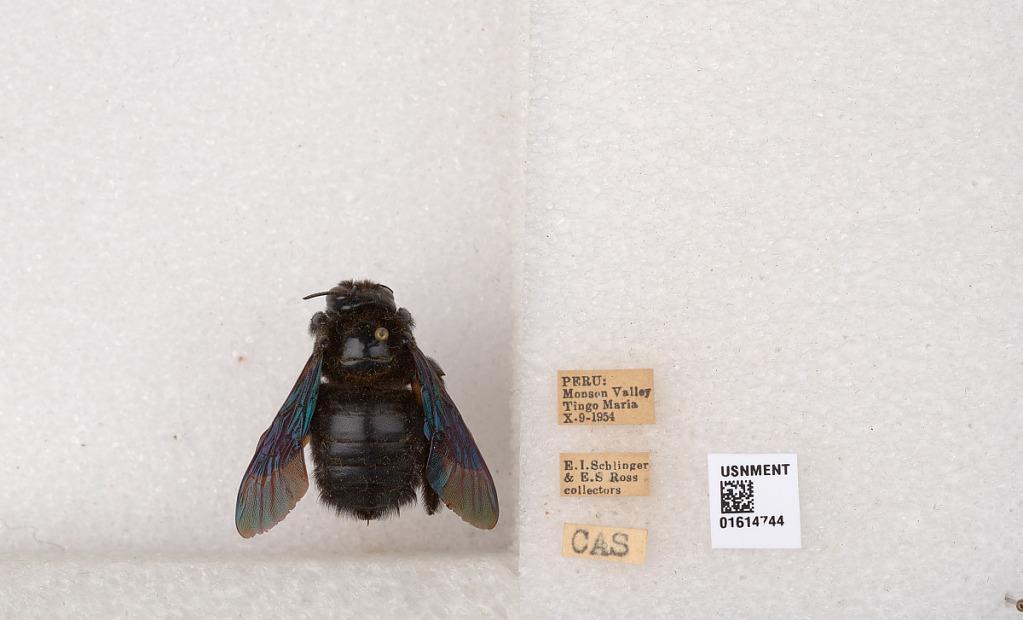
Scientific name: Xylocopa
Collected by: E. Schlinger & E. Ross
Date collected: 1954-10-9
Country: Peru
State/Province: Huanuco
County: Leoncio Prado
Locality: Monson Valley, Tingo Maria